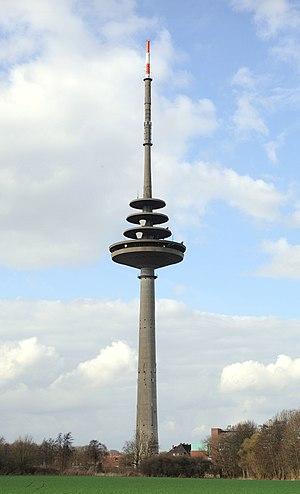
La tour de télévision de Munster, en Allemagne.